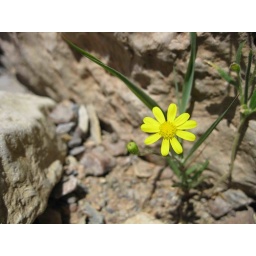
Soft flower in Hard rock